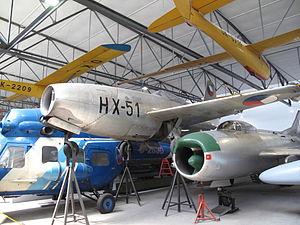
Le Yakovlev Yak-23 était un chasseur à réaction soviétique, développé par l'industriel Yakovlev dans l'immédiat après-guerre.